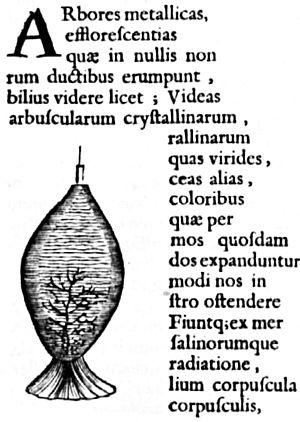
En chimie, une végétation métallique est un type de dendrite qui apparaît lors de certaines réactions chimiques. Les végétations métalliques peuvent présenter des formes analogues à celles des dendrites de solidification, dues quant à elles à un effet purement physique. Les végétations métalliques apparaissent notamment lors de réactions d'oxydo-réduction en solution aqueuse. Le nom d’arbre ou d'arbrisseau leur est souvent attribué.